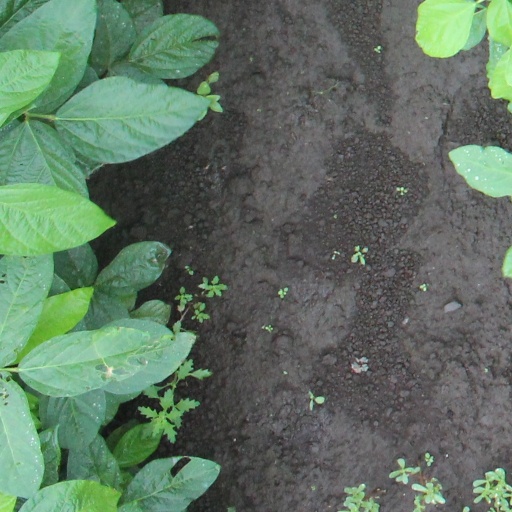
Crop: soybean